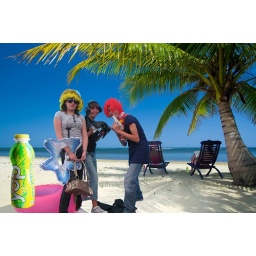
Relaxing under a palm tree on remote beach